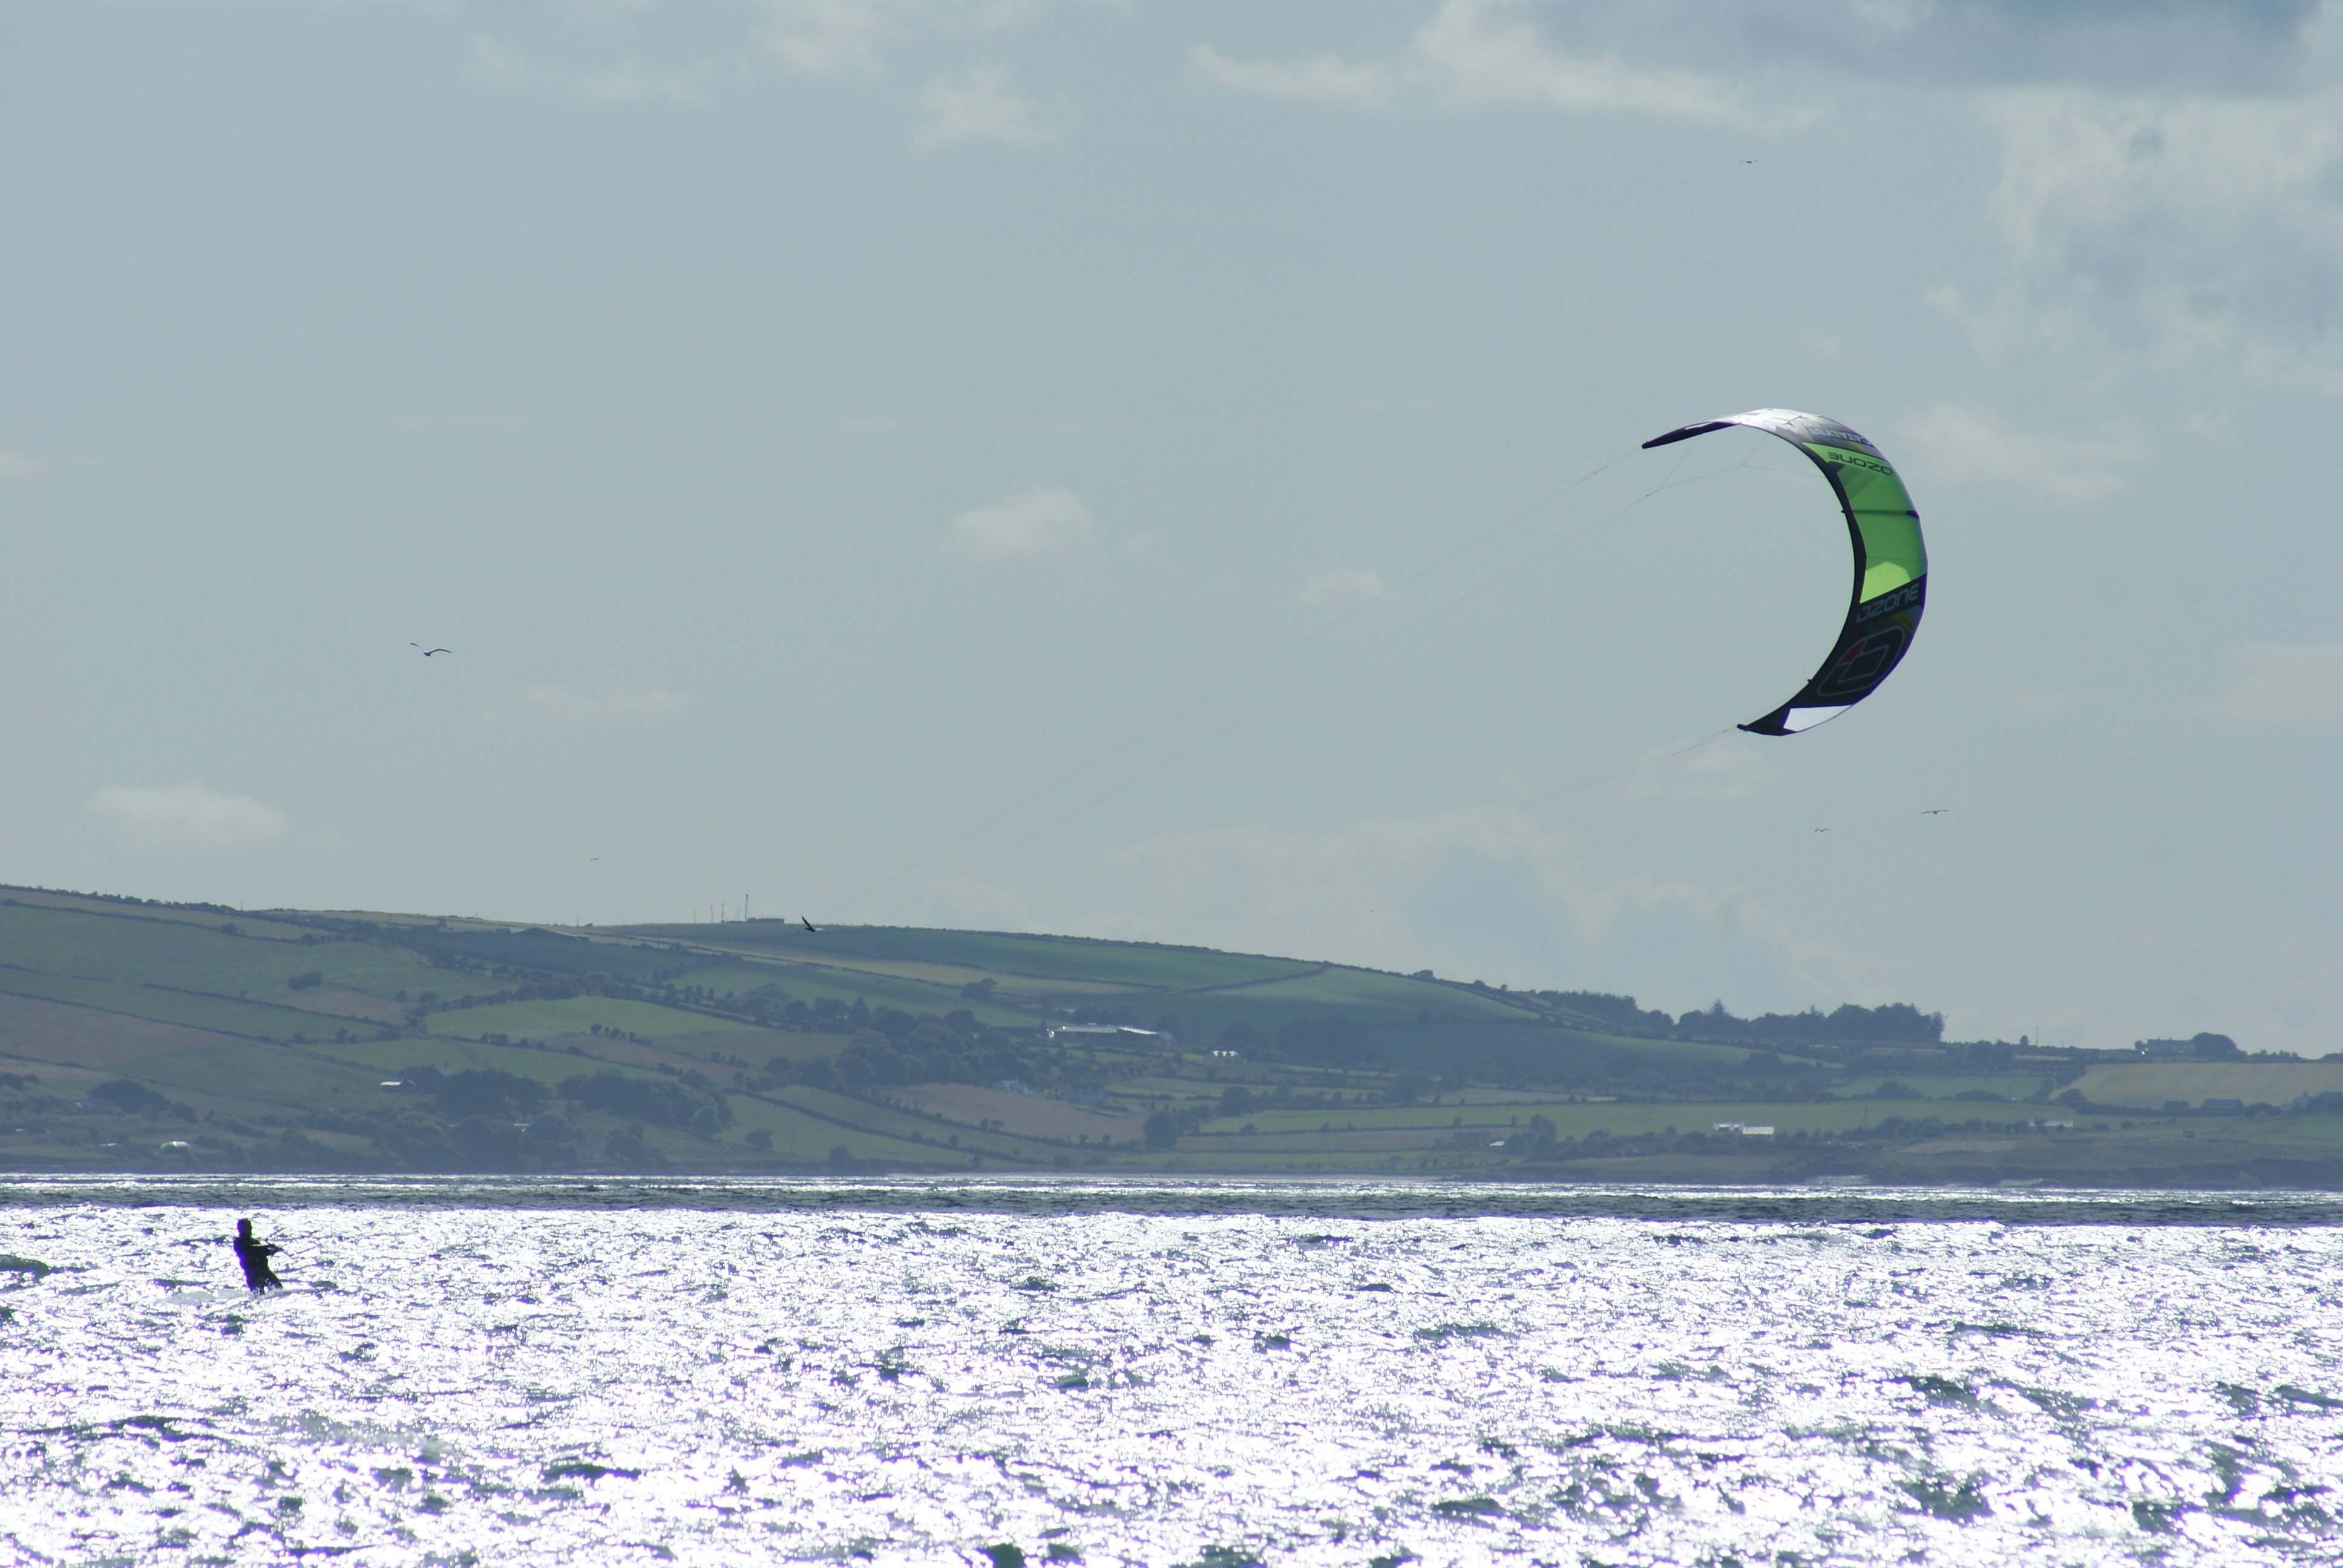
sea, water, sport, wind, summer, surfer, blue, extreme sport, toy, sports, kitesurfing, kiting, water sports, kitesurfer, water sport, kite surfing, atmosphere of earth, windsports, wind wave, kite sports, surface water sports, individual sports